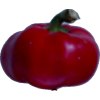
Label: red_pepper